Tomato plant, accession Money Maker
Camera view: bottom (45 deg); turntable rotation: 270 degrees
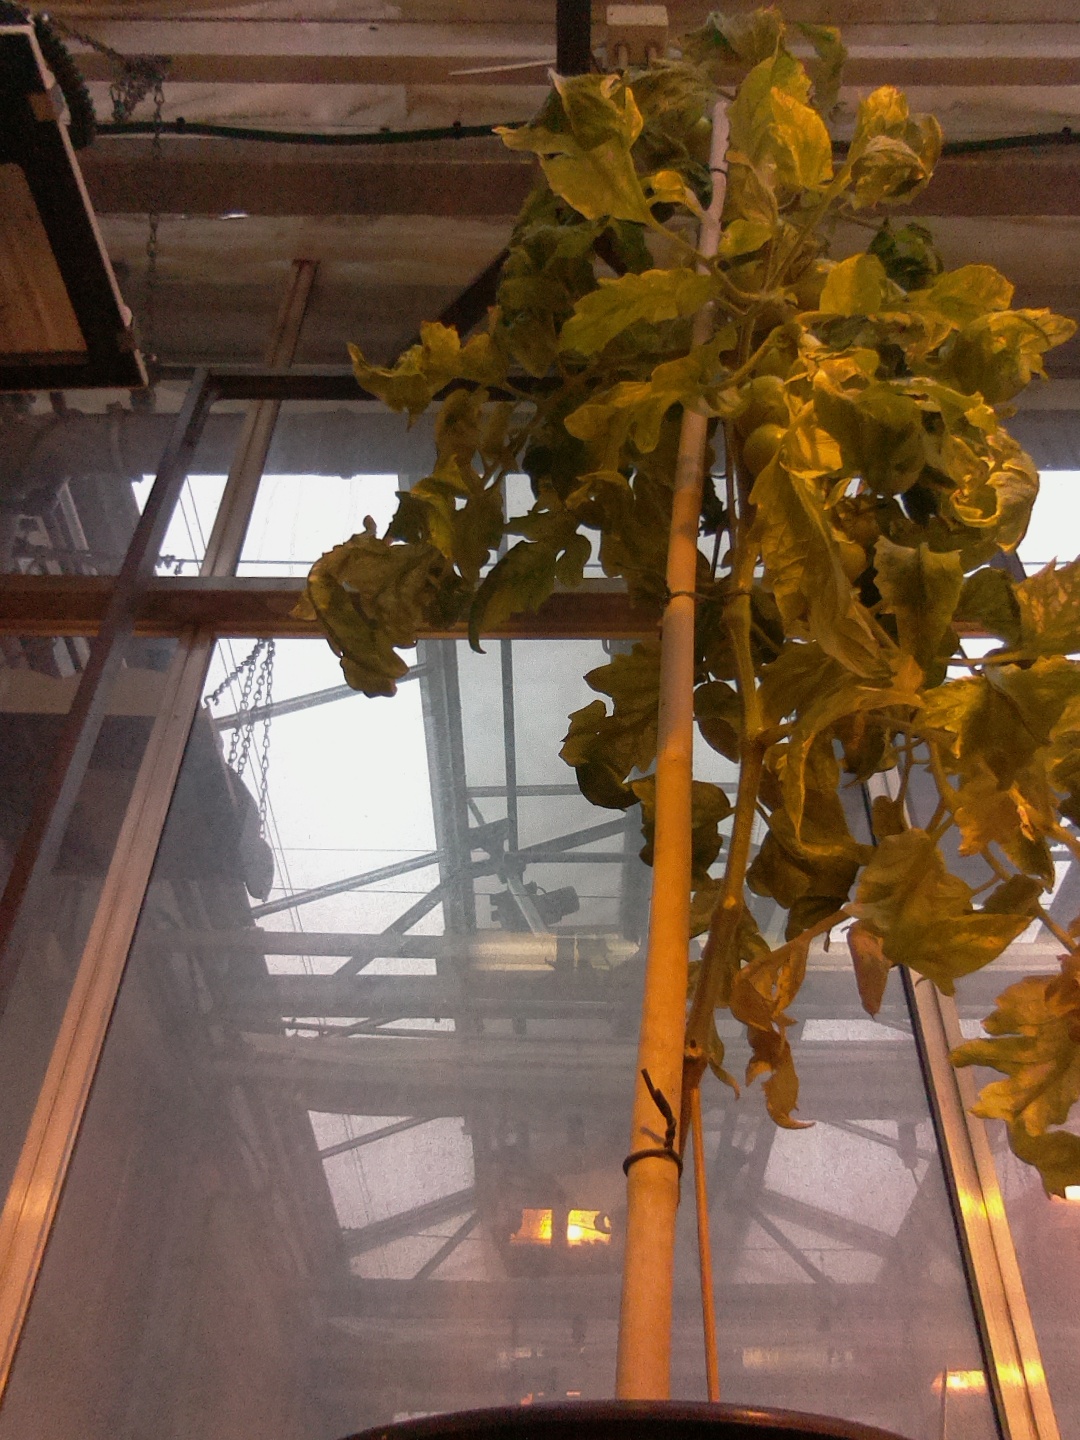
BBCH growth stage 79: 90% -100% of final fruit size